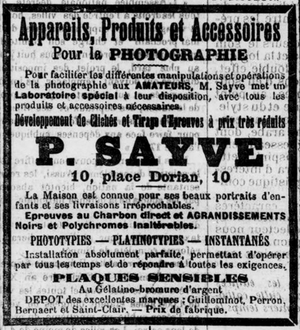
Publicité entièrement textuelle.
Petrus Sayve dit Pierre Sayve ou Pierre Seyve, né le 19 novembre 1849 à Izieux et mort le 13 janvier 1897 à Saint-Étienne est un photographe professionnel spécialisé dans le portrait-carte et la vente de matériel photographique, basé à Saint-Étienne.